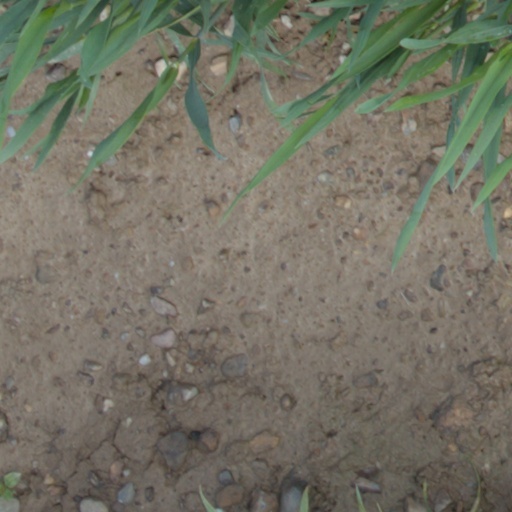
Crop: wheat